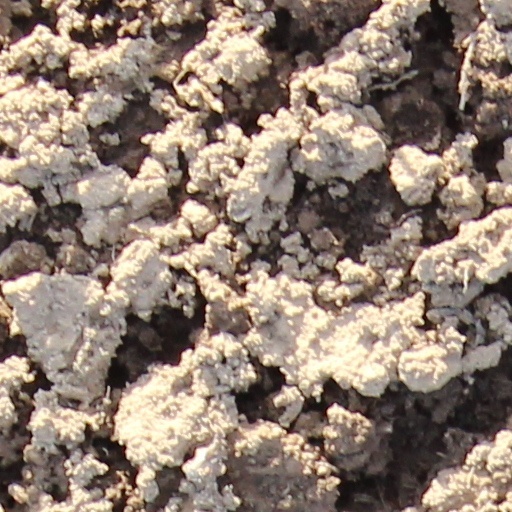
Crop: wheat